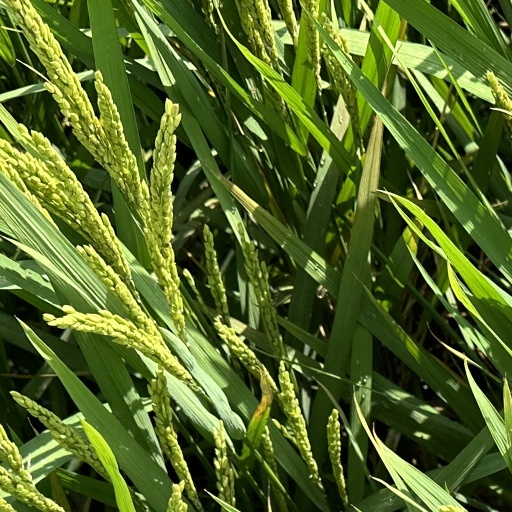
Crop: rice